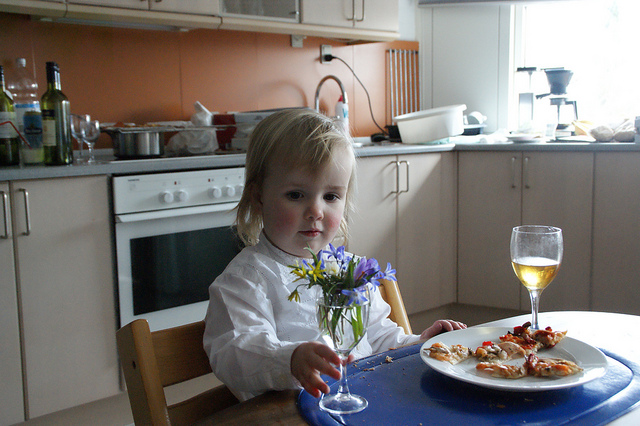
user: Given an image and a question. Answer the question in a short answer. Question: What appliance is seen behind the girl? Short Answer:
assistant: stove